University of Oklahoma College of Medicine

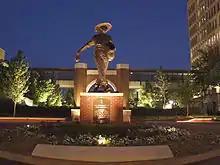
Seed Sower at Night at OU Health Sciences Center

The College sponsors residency and fellowship training in 74 specialities and subspecialties of medicine and has approximately 755 residents/fellows in training. The major teaching hospitals affiliated with the College in Oklahoma City are the OU Medical Center, The Children's Hospital, and the VA Medical Center. The faculty practice is known as OU Physicians and includes virtually every medical and surgical specialty and subspecialty. In 2008, the new umbrella brand "OU Medicine" was released to reflect the entire enterprise that encompasses the OU College of Medicine, OU Medical Center, The Children's Hospital, OU Physicians and the University Hospitals Authority & Trust.